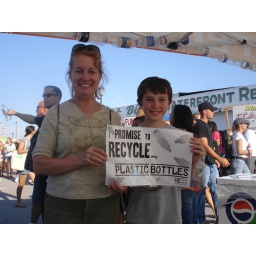
A plastic bottle recycling promise at the 2009 Seafood Festival in Morehead City NC (10/3/2009)